Adam of Bremen

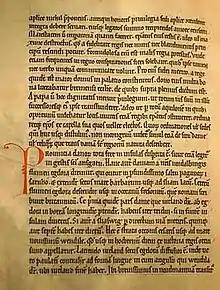
A facsimile of Adam of Bremen's magnum opus.

Adam of Bremen (before 1050 – 12 October 1081/1085) was a German medieval chronicler. He lived and worked in the second half of the eleventh century. Adam is most famous for his chronicle "Gesta Hammaburgensis ecclesiae pontificum" ("Deeds of Bishops of the Hamburg Church"). He was "one of the foremost historians and early ethnographers of the medieval period".